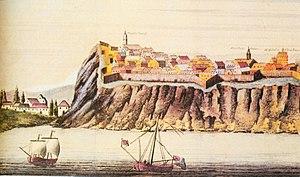
Ezekiel Hart fut un homme d'affaires et un politicien canadien juif.
Le fort des Trois-Rivières, érigé entre 1634 et 1638 par Laviolette et protégé d'une palissade, repousse une attaque iroquoise importante en 1653 et sert jusqu'en 1668.